Volvo EC

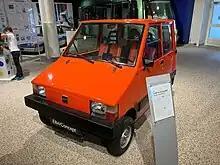
1976 Volvo ElbilConcept car

Volvo EC (“Volvo Electric Car”) was a concept car, which was built by Volvo in 1977. It was only a two seater, but with good cargo space. It was only in length, and had the top speed of . It never entered production, perhaps because it needed ten hours of charging, for only two hours of driving.